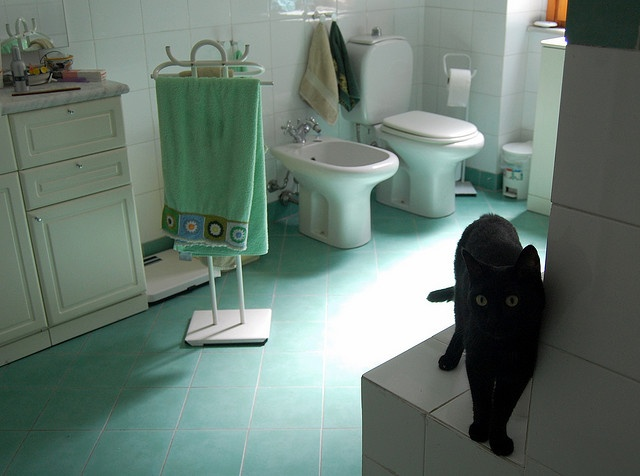
A black cat stands on a ledge in a bathroom.
A cat is standing on a ledge in a bathroom.
A black cat standing in the bathroom looking around
A bathroom with a vanity, a towel rack, a urinal and a toilet and a black cat.
a black cat stands along the side of a wall in the bathroom